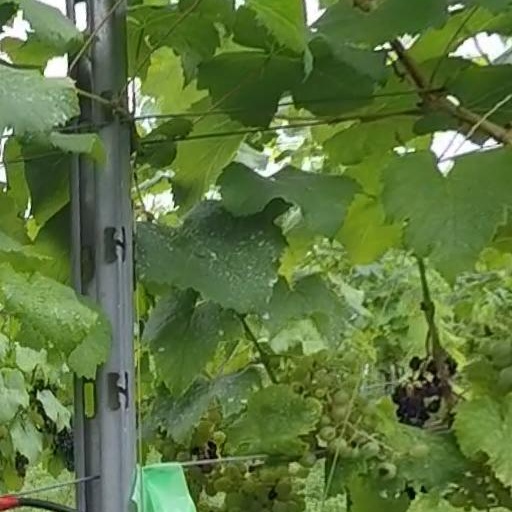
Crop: grape